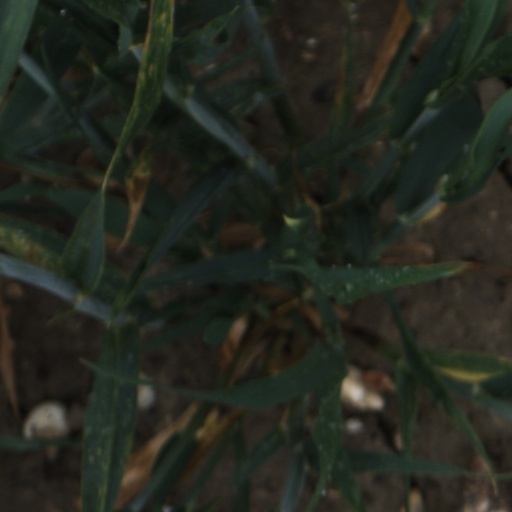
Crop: wheat